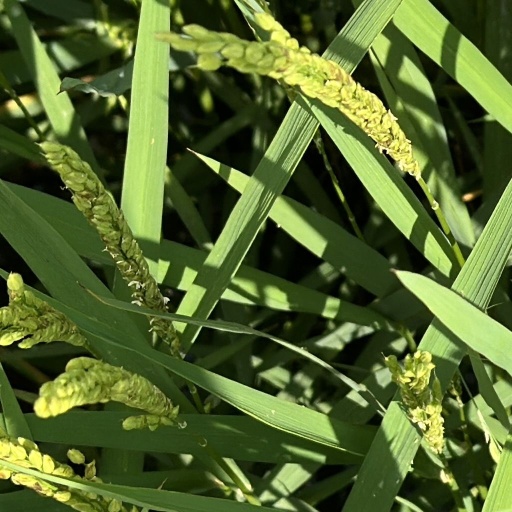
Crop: rice